Ashok Binayak Temple

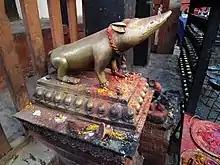
Rat or mouse statue at the temple

The temple is a single-storeyed structure. The design is also noted for not having a gajur or a pointed design on the center-top of the roof. This design choice is also responsible for naming the locality "Maru" which literally in Newari language means "does not have". The entire exterior of temple is plated in gold and is surrounded by bars at the present moment.